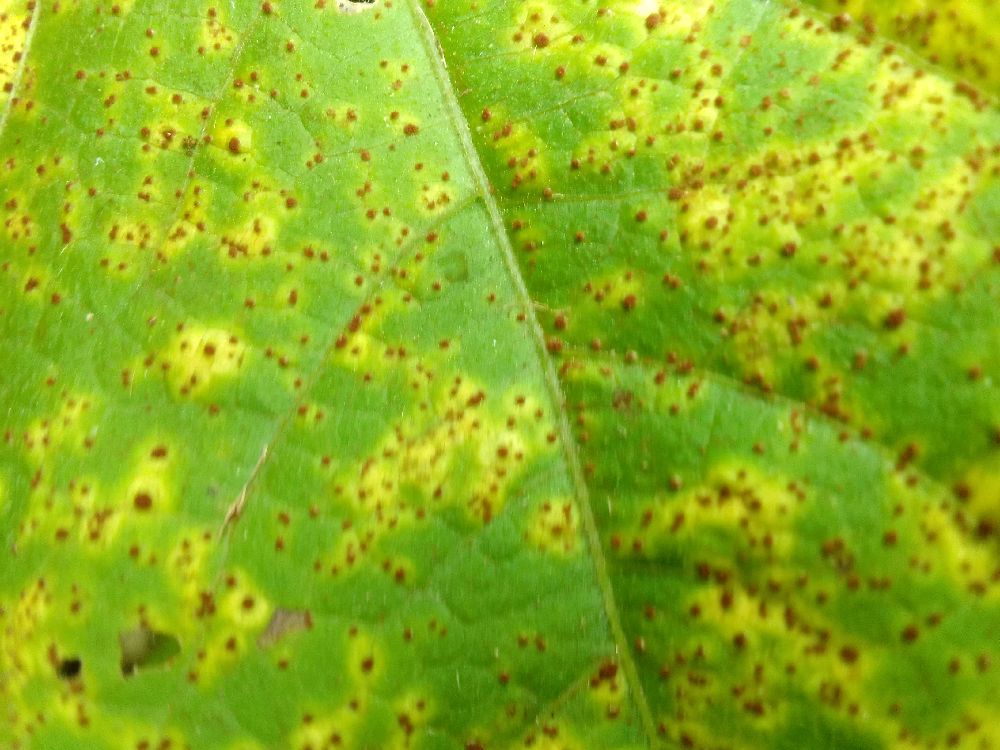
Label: rust